Time Out for Lessons

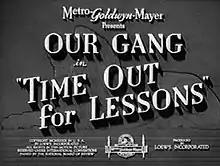

Time Out for Lessons is a 1939 "Our Gang" short comedy film directed by Edward Cahn. It was the 185th "Our Gang" short to be released.